Margaret Pearse

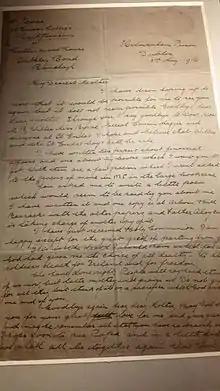
Last letter from Patrick Pearse to his mother. Written 3 May 1916 from Kilmainham jail.

At the launch of "The Irish Press" newspaper Margaret was asked to press the button to start the printers rolling. At many public occasions she stated that were her sons alive they too would have joined Fianna Fáil. Accordingly, Patrick Pearse is recognised as the spiritual figurehead of the party to this day.